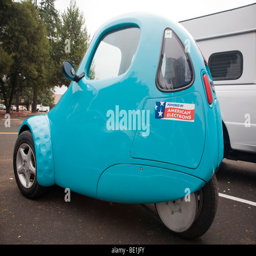
a person electric vehicle with wheels .